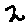
Label: 2